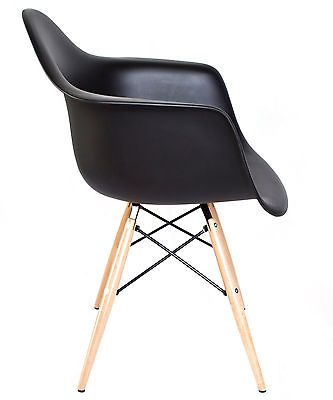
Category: chair